AN/ART-13

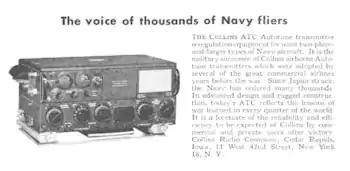
ART 13 radio transmitter

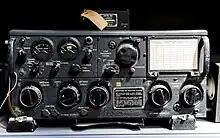
AN/ART-13 radio transmitter at the war museum, Overloon, NL

The AN/ART-13 was a radio transmitter manufactured by Collins Radio that found widespread use during and after World War II in military aircraft.